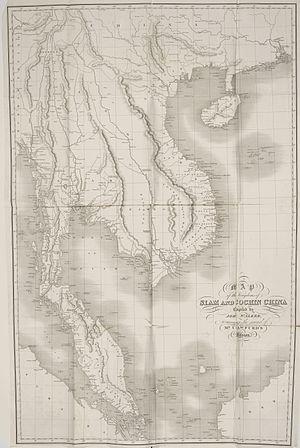
La Malaisie actuelle résulte de l'entrée en 1963 des territoires britanniques de Bornéo devenus indépendants, Sabah et Sarawak, dans la Fédération de Malaisie, elle-même devenue indépendante en 1957.